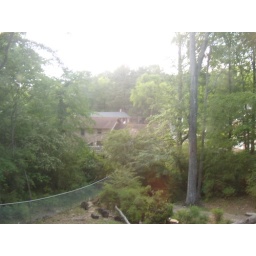
Pretty nice view, I think, of houses next street over